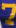
Number: 7